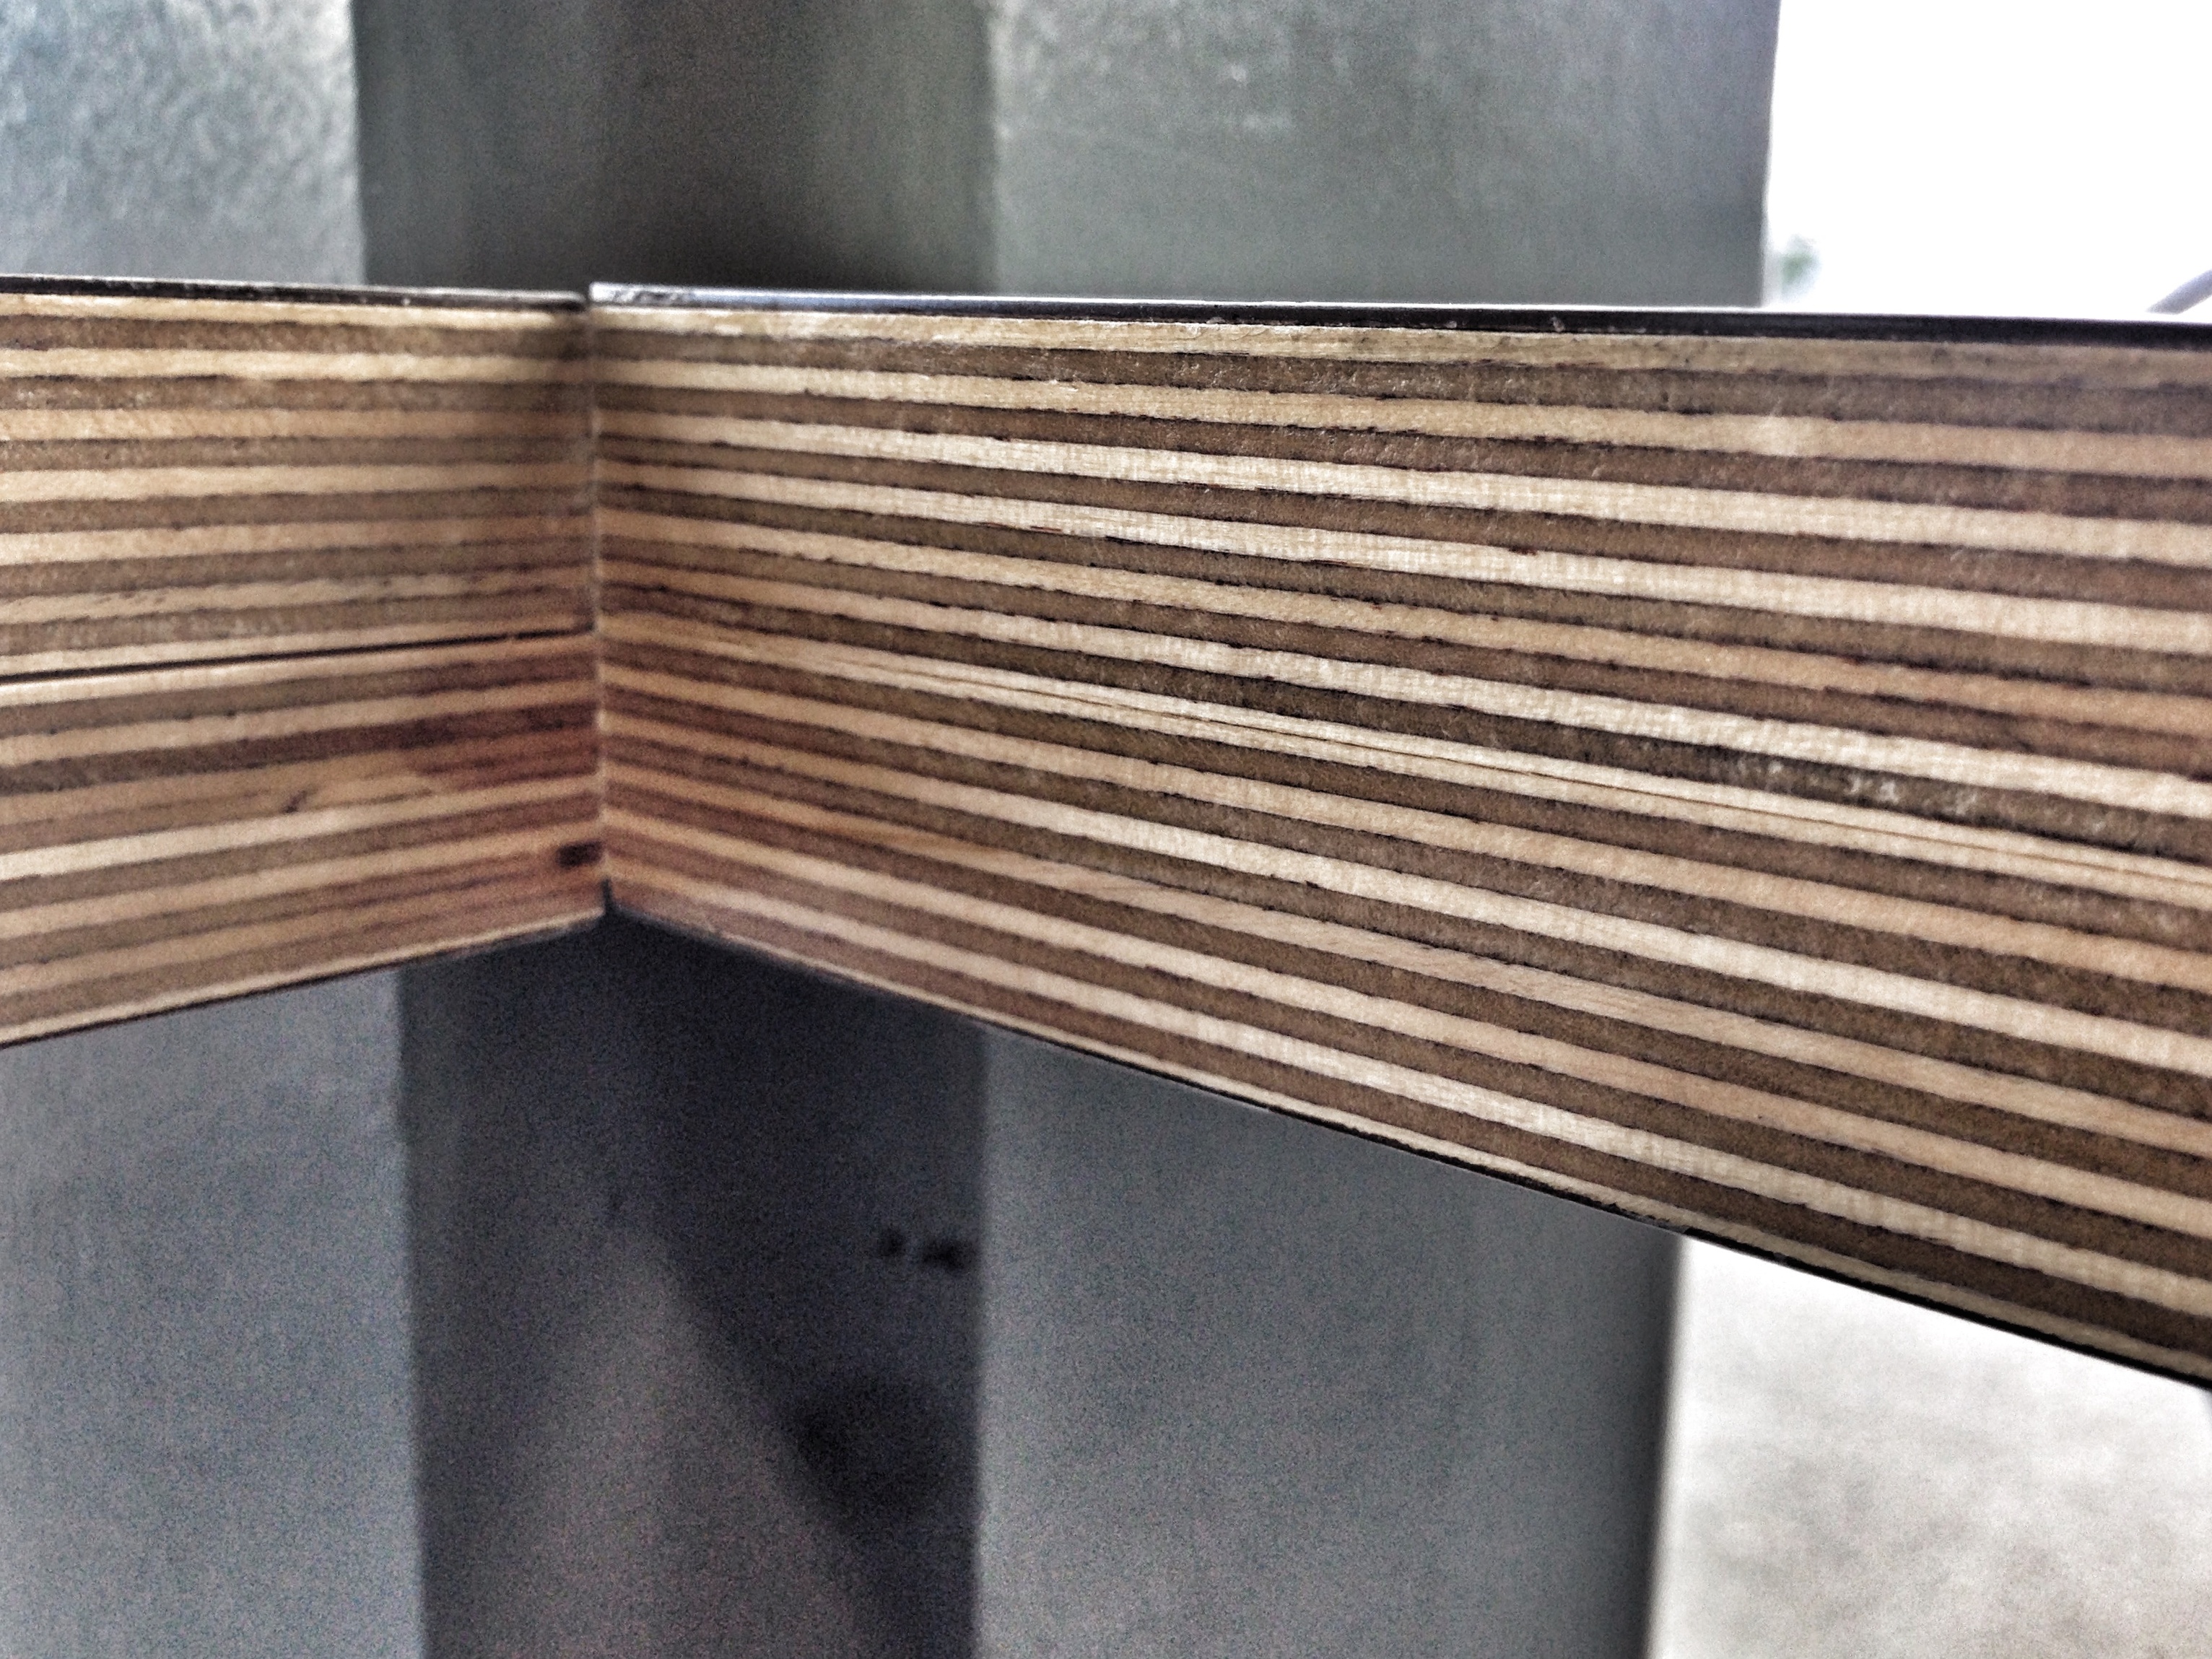
table, wood, floor, roof, beam, metal, furniture, material, interior design, hardwood, plywood, wood stain